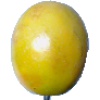
Label: Maracuja 1